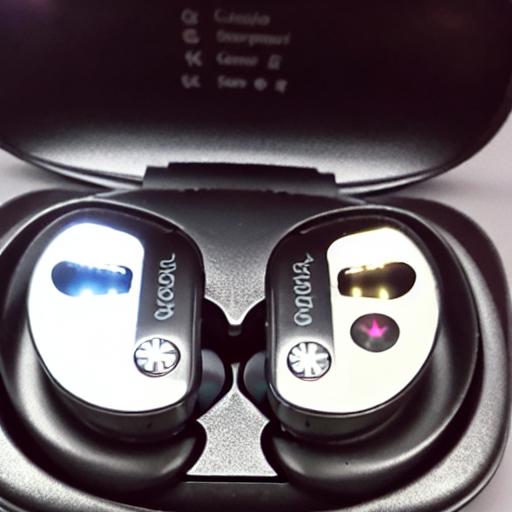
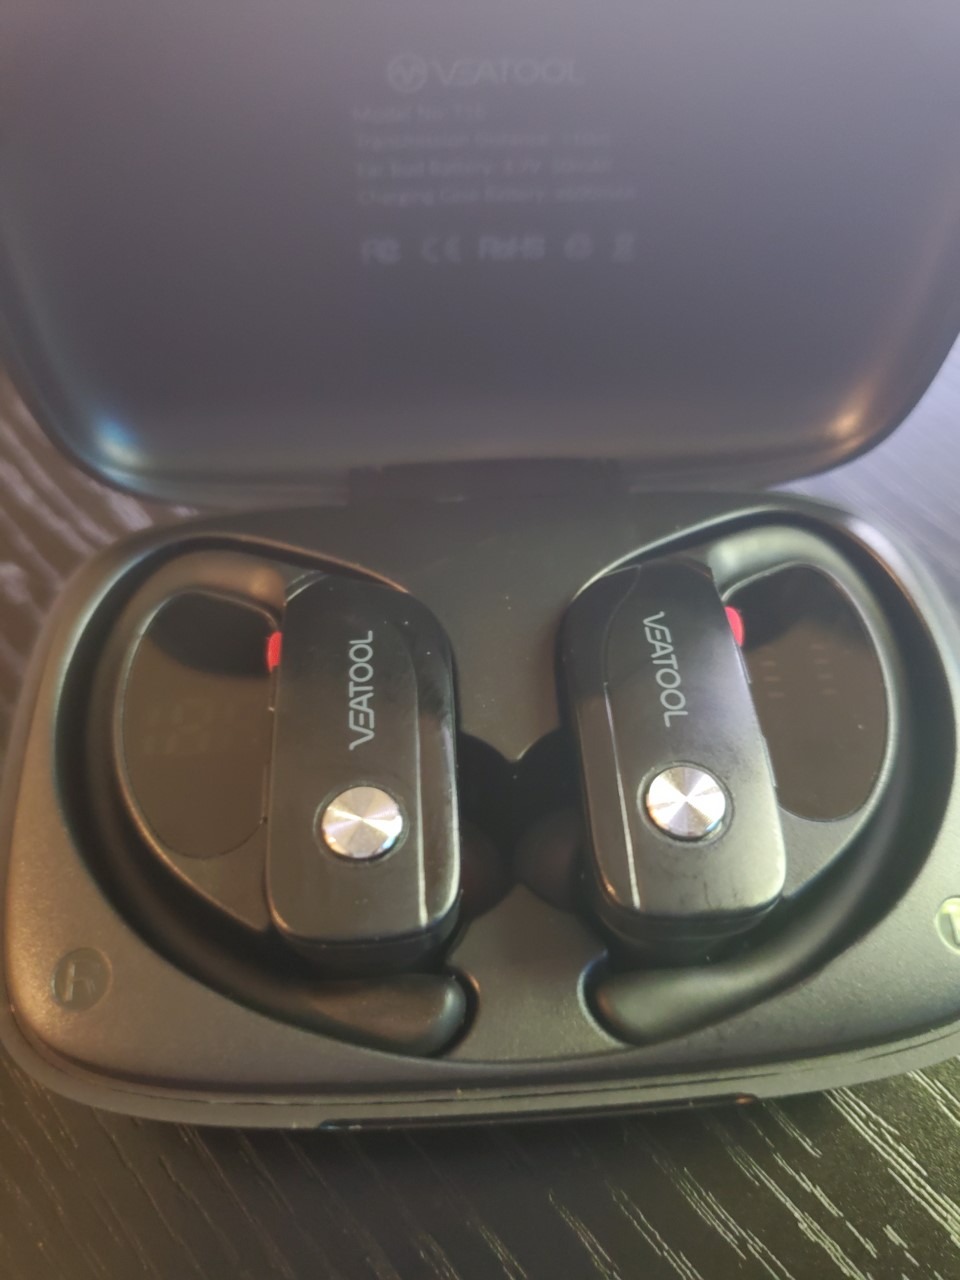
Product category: earbuds
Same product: no